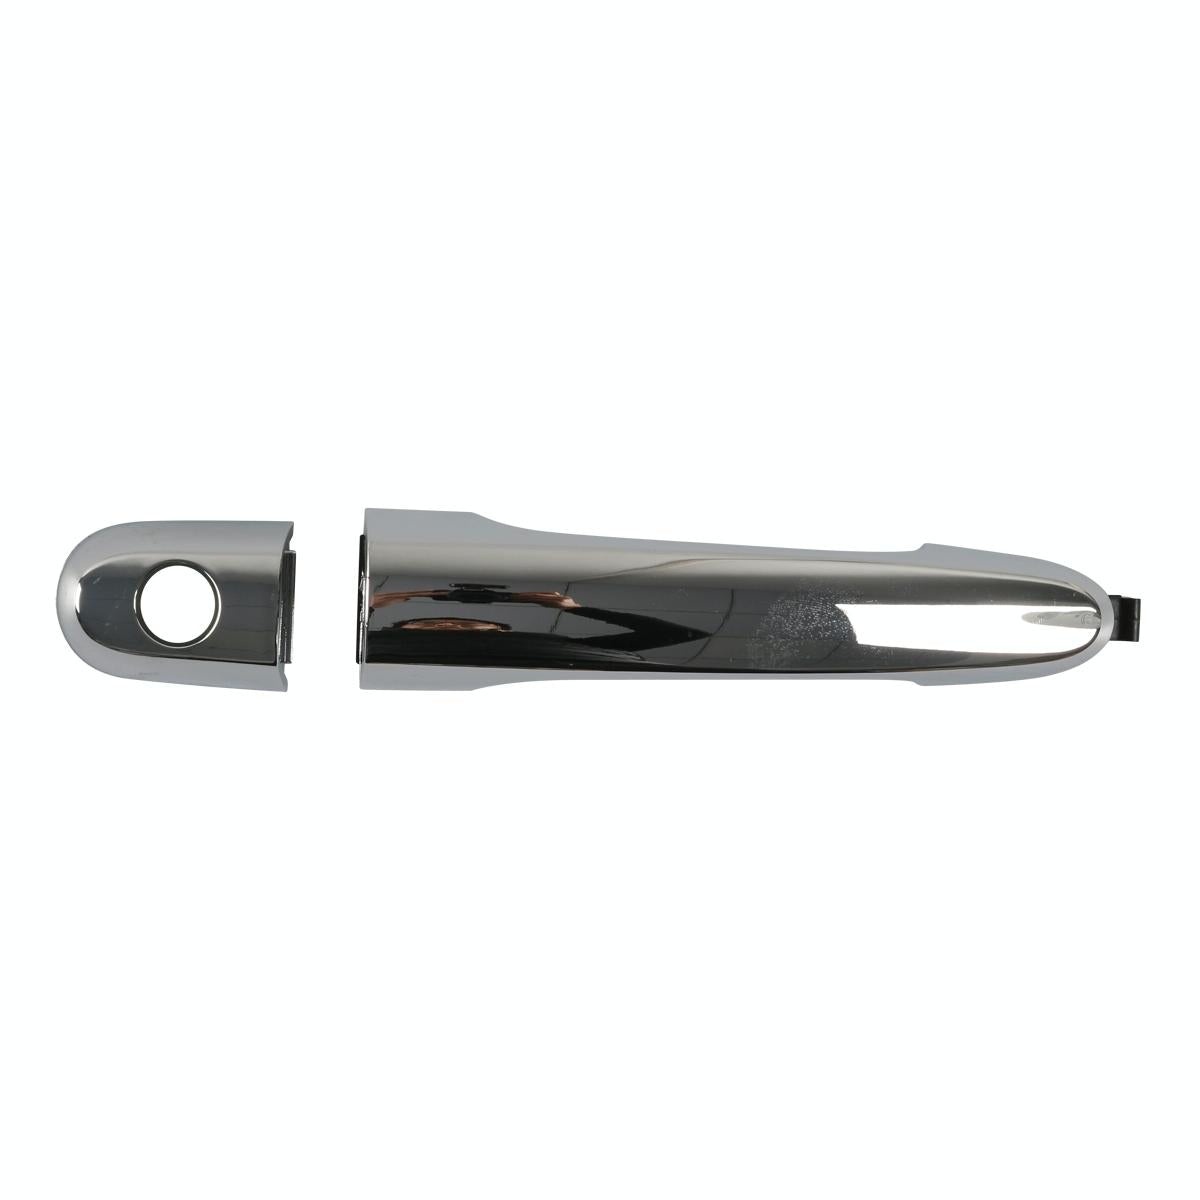
A6849-01 Car Front Left Door Outside Handle with Hole 82651-2P010 for Kia Sorento 2011-2015
Brand: SUNSKY
1. Made of ABS material, easy installation, strong and durable, long service life 2. Replacement of damaged or old door handle 3. OE: 82651-2P010 door handle, 82652-2P020 (cap) 4. Material: ABS 5. Installation location: the front left door of the car 6. Applicable models: Kia Sorento 2011-2015
Category: Vehicles & Parts > Vehicle Parts & Accessories > Vehicle Safety & Security > Vehicle Alarms & Locks > Vehicle Door Locks & Parts > Vehicle Door Lock Knobs